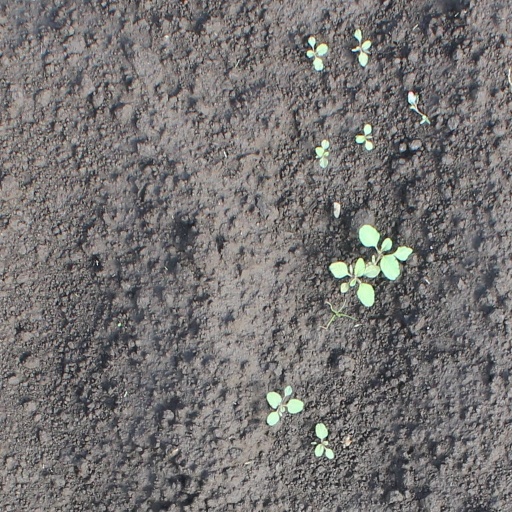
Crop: soybean